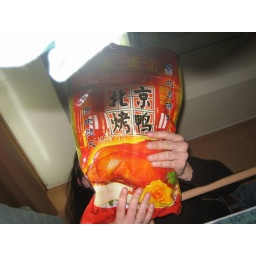
duck in a bag